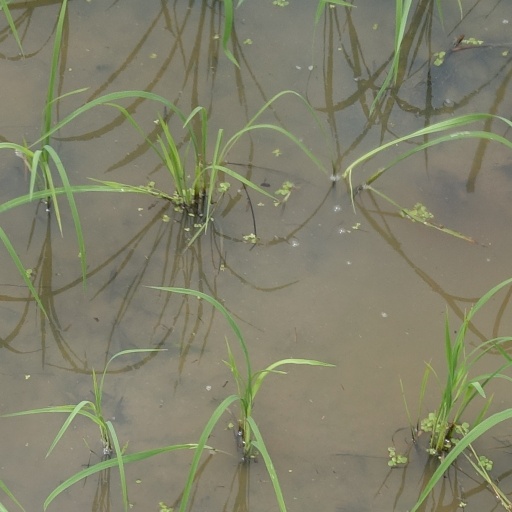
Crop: rice